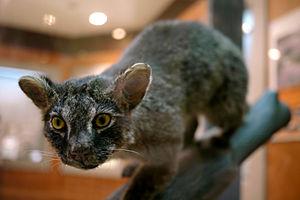
Le Chat d'Iriomote est une sous-espèce de Chat-léopard, endémique de l'île d'Iriomote, dans la préfecture d'Okinawa, au Japon. Associé localement à un animal légendaire appelé Yamapikaryā, et découvert en 1965 par l'écrivain japonais Yukio Togawa, après des recherches sur la présence d'un mystérieux félin sur l'île, le Chat d'Iriomote est d'abord considéré comme une nouvelle espèce de félin avant que les études génétiques le classent comme une sous-espèce du Chat-léopard. Il s'agit du seul félin sauvage du Japon avec le Chat de Tsushima. Le ministère de l'Environnement du Japon l'a classé monument naturel national en 1972 et, en 2010, les habitants du bourg de Taketomi, qui comprend l'île d'Iriomote, l’ont choisi comme mascotte municipale.